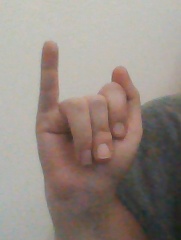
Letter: meem